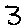
Label: 3